SS Cabo Machichaco

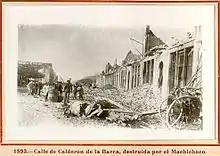
Buildings wrecked by the first explosion

By now the crowd of people watching the fire may have numbered 3,000 to 4,000, and they were standing within of the ship. In total about 300 people were killed instantly, and this number nearly doubled in the following weeks as people succumbed to their injuries. The most common cause of death was falling débris. A smaller number were killed by blast injuries. Drowning after being blown into the water was another cause of death. Between 65 and 70 buildings were also destroyed. The explosion sent waves through the water of the harbour that sank several boats that were near the ship.